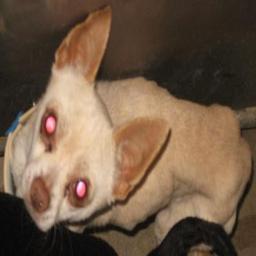
Animal: dogs